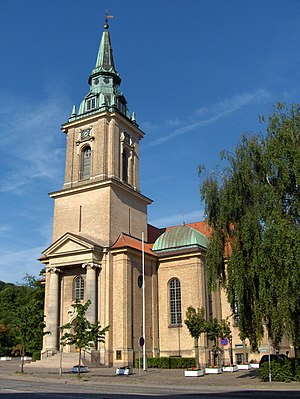
Hother A. Paludan / Værker
Ansgars Kirke
Hother August Paludan var en dansk arkitekt og embedsmand, far til Arvid Paludan.